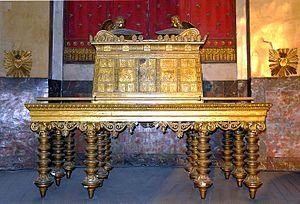
Arche d'alliance de la chapelle de l'Adoration (Église Saint-Roch, Paris Ier)
L’église Saint-Roch, située au 296 rue Saint-Honoré, dans le 1ᵉʳ arrondissement de Paris, a été bâtie entre 1653 et 1722 sur les plans initiaux de Jacques Le Mercier. Longue de 126 mètres, de style essentiellement baroque, c’est l'une des plus vastes de Paris. L'édifice est classé au titre des monuments historiques depuis le 7 décembre 1914.
L'Arche d'Alliance est le coffre qui, selon la Bible, contient les Tables de la Loi données à Moïse sur le mont Sinaï.